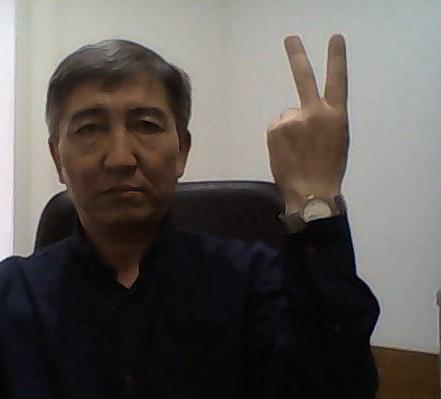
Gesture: peace_inverted